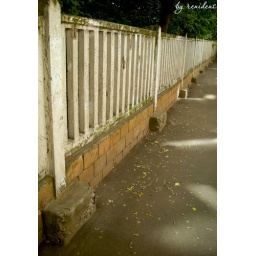
soviet fence near the XIX cent. house